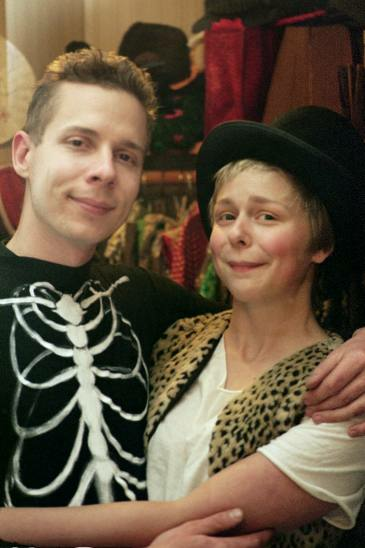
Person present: Yes